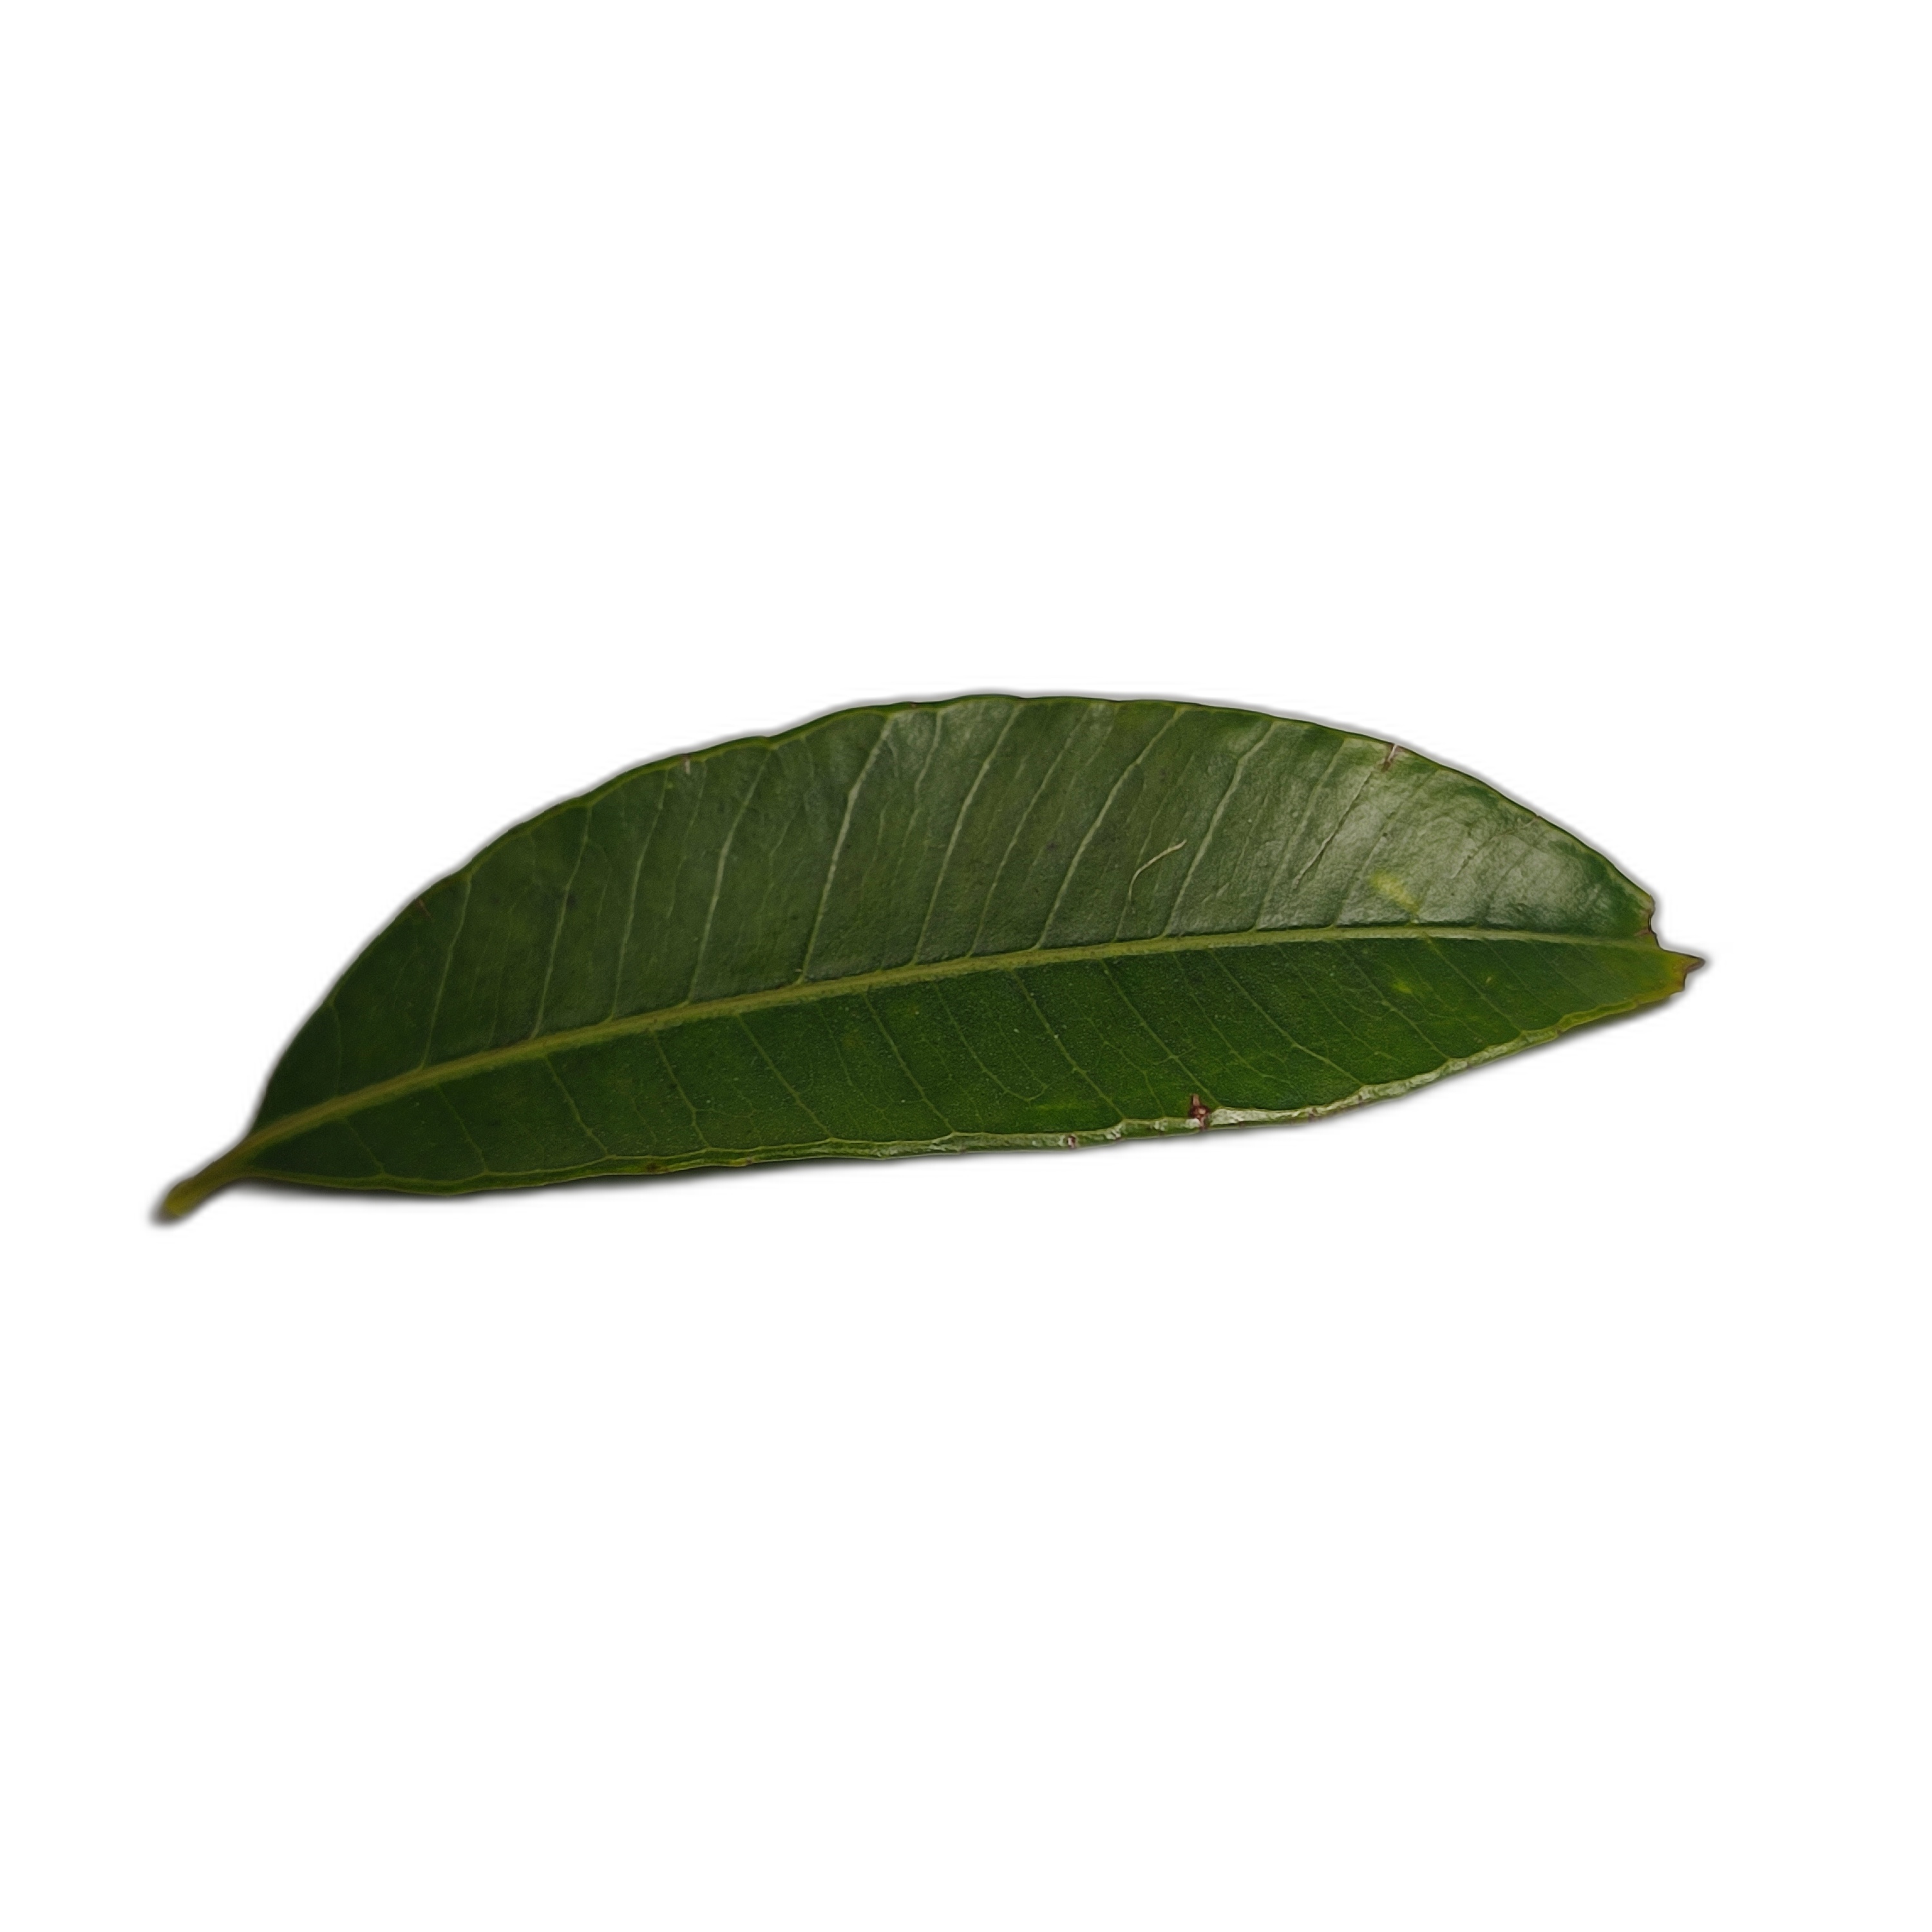
Label: healthy